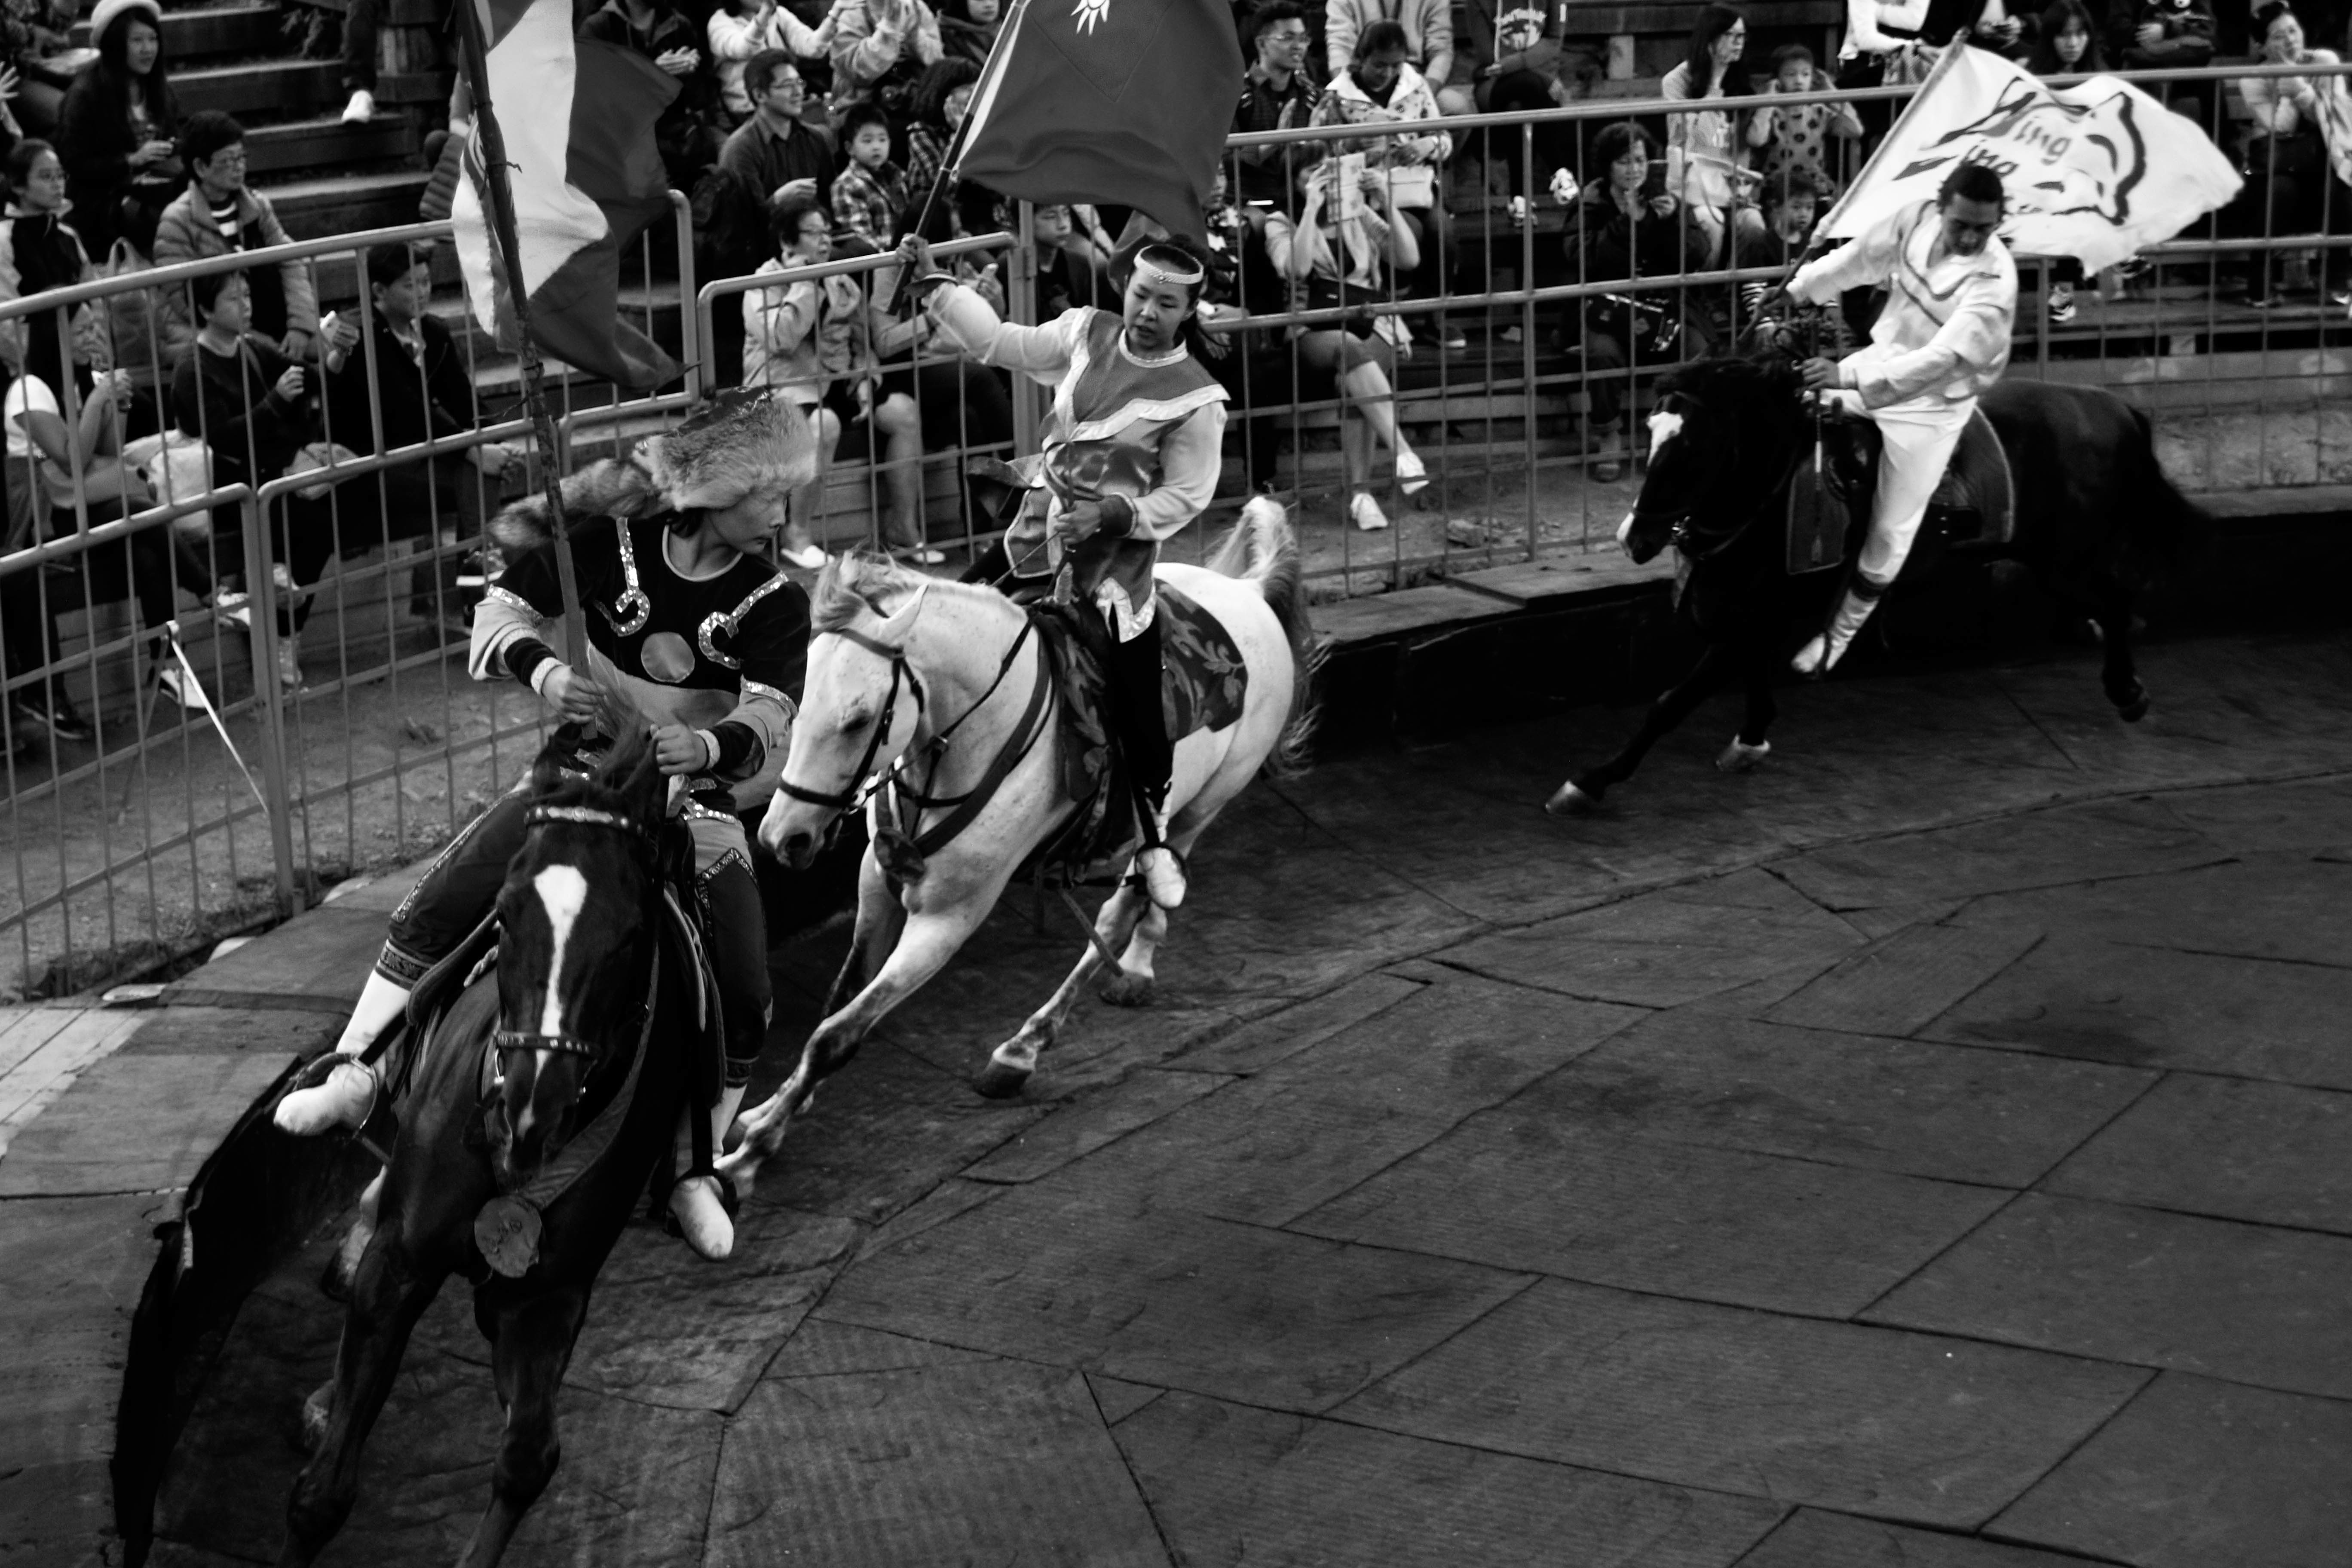
black and white, road, street, crowd, monochrome, sports, rodeo, traditional sport, monochrome photography, animal sports, equestrian sport